Miss World 1957

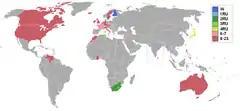
Miss World 1957 participating countries and territories

Twenty-three contestants were selected to compete in the pageant. One contestant was appointed to represent her country after being a runner-up in her national pageant.